Lamb fries

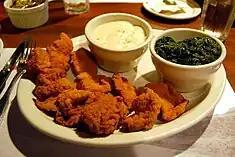
Platter of lamb fries

Lamb fries are lamb testicles used as food. Historically they were parboiled, cut in half, and seasoned. Lamb testicles are served in a variety of cuisines, including Basque, breaded and fried in some barbecue restaurants, Chinese, Caucasian, Persian and Iranian Armenian (called "donbalan"), and Turkish. The dish is rarely served at restaurants in the United States, but can occasionally be found at Iranian restaurants.